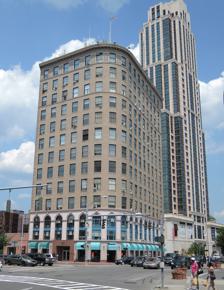
Building: 271 North Avenue
Country: United States of America
Year built: 1930
271 North Avenue General information Status Completed Location 271 North Avenue, New Rochelle, New York 10801 Coordinates 40°54′42.8″N 73°46′56.3″W / 40.911889°N 73.782306°W / 40.911889; -73.782306 Completed 1930 Cost $1,000,000 Height Roof 247.0 feet (75.29 m) Technical details Floor count 13 Design and construction Architect(s) Schwartz & Gross Main contractor Harry Schiff & Sons 271 North Avenue (also known as the Schiff Building, Pershing Square, the Kaufman or K Building) is a 13-story art-deco office tower located in the downtown section of New Rochelle in Westchester County , New York . Overview The brick, limestone and terra-cotta structure was designed by the architectural firm Schwartz & Gross and constructed by Harry Schiff & Sons. It was completed in 1930 at a cost of $1 million. The building is built-up following the principles which guided early skyscraper design. Overall, the building's use of massing  is derived from the sections used in all classic columnar orders, consisting of a base, shaft and capital. The 3-story retail storefront space serves as the base, upon which are 10 stories, serving as the shaft, and, above this, is the cornice , representing the capital. The lower floors include commercial storefronts on the first story with a round-arched arcade on the second and third. The upper facade is designed with flat topped windows with minor detailing in the brick surrounds. In 1936 an additional floor was added to the building. The cornice is of terra cotta and includes medallions and dentils . This was the tallest building in Westchester County when it was built in the 1920s. It was originally called the "Pershing Square Building", derived from its location on Pershing Square at the intersection of North Avenue and Huguenot Street. The building is located on the site of the former "Besley's Tavern", a Revolutionary War -era establishment where town meetings were held in 1773–1776. George Washington had once lodged at the tavern on a trip through New Rochelle.  The building was developed, built and owned by Harry Schiff & Son, prominent New York developers who erected and owned numerous buildings in New Rochelle and New York City. It was later renamed "Kaufman" by a later landlord, the owner of Kaufman Studios in Queens, New York . Paul Terry established his animation company Terrytoons here in 1934. The firm created such well known characters as Mighty Mouse and Heckle & Jeckle , in the building until 1949 when it relocated to a nearby downtown location. WVOX-AM 1460 maintained studios and offices here for decades. References